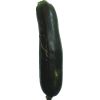
Label: Zucchini dark 1